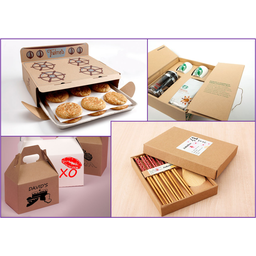
Label: cardboard